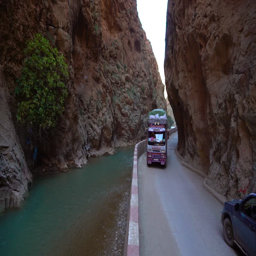
2010s : a truck travels on a dangerous winding road through mountain range